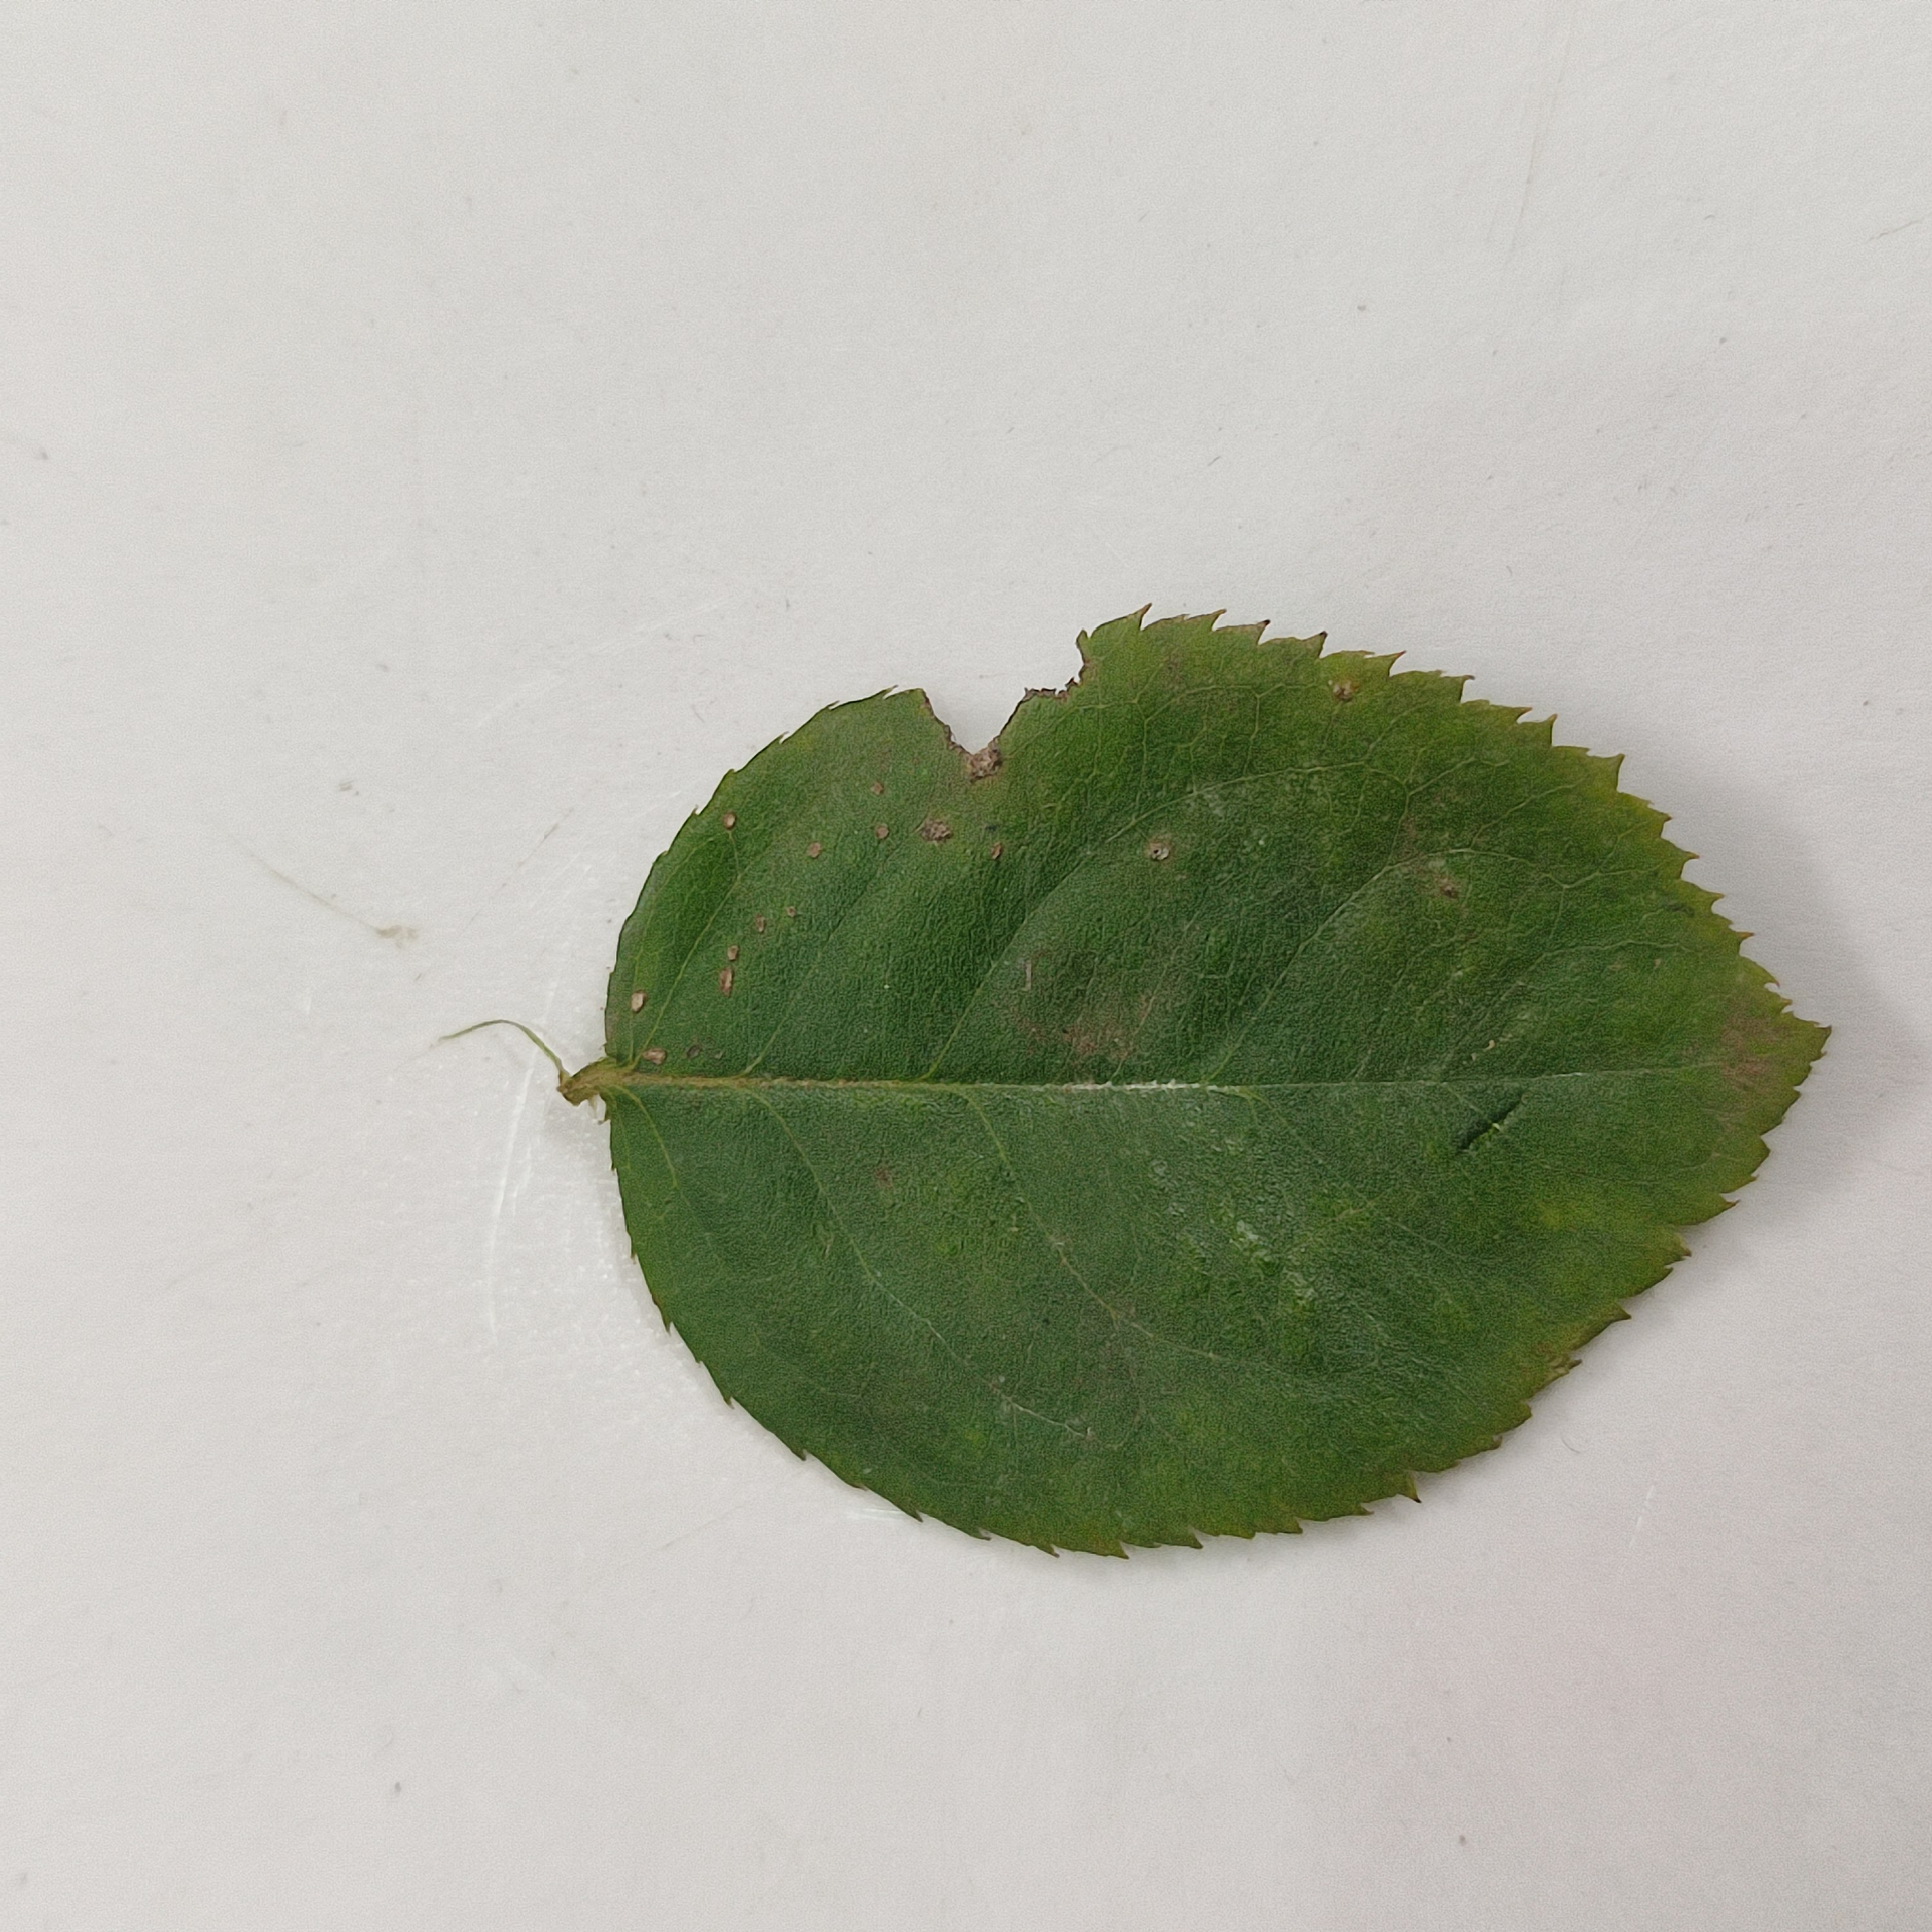
Label: Healthy Leaf